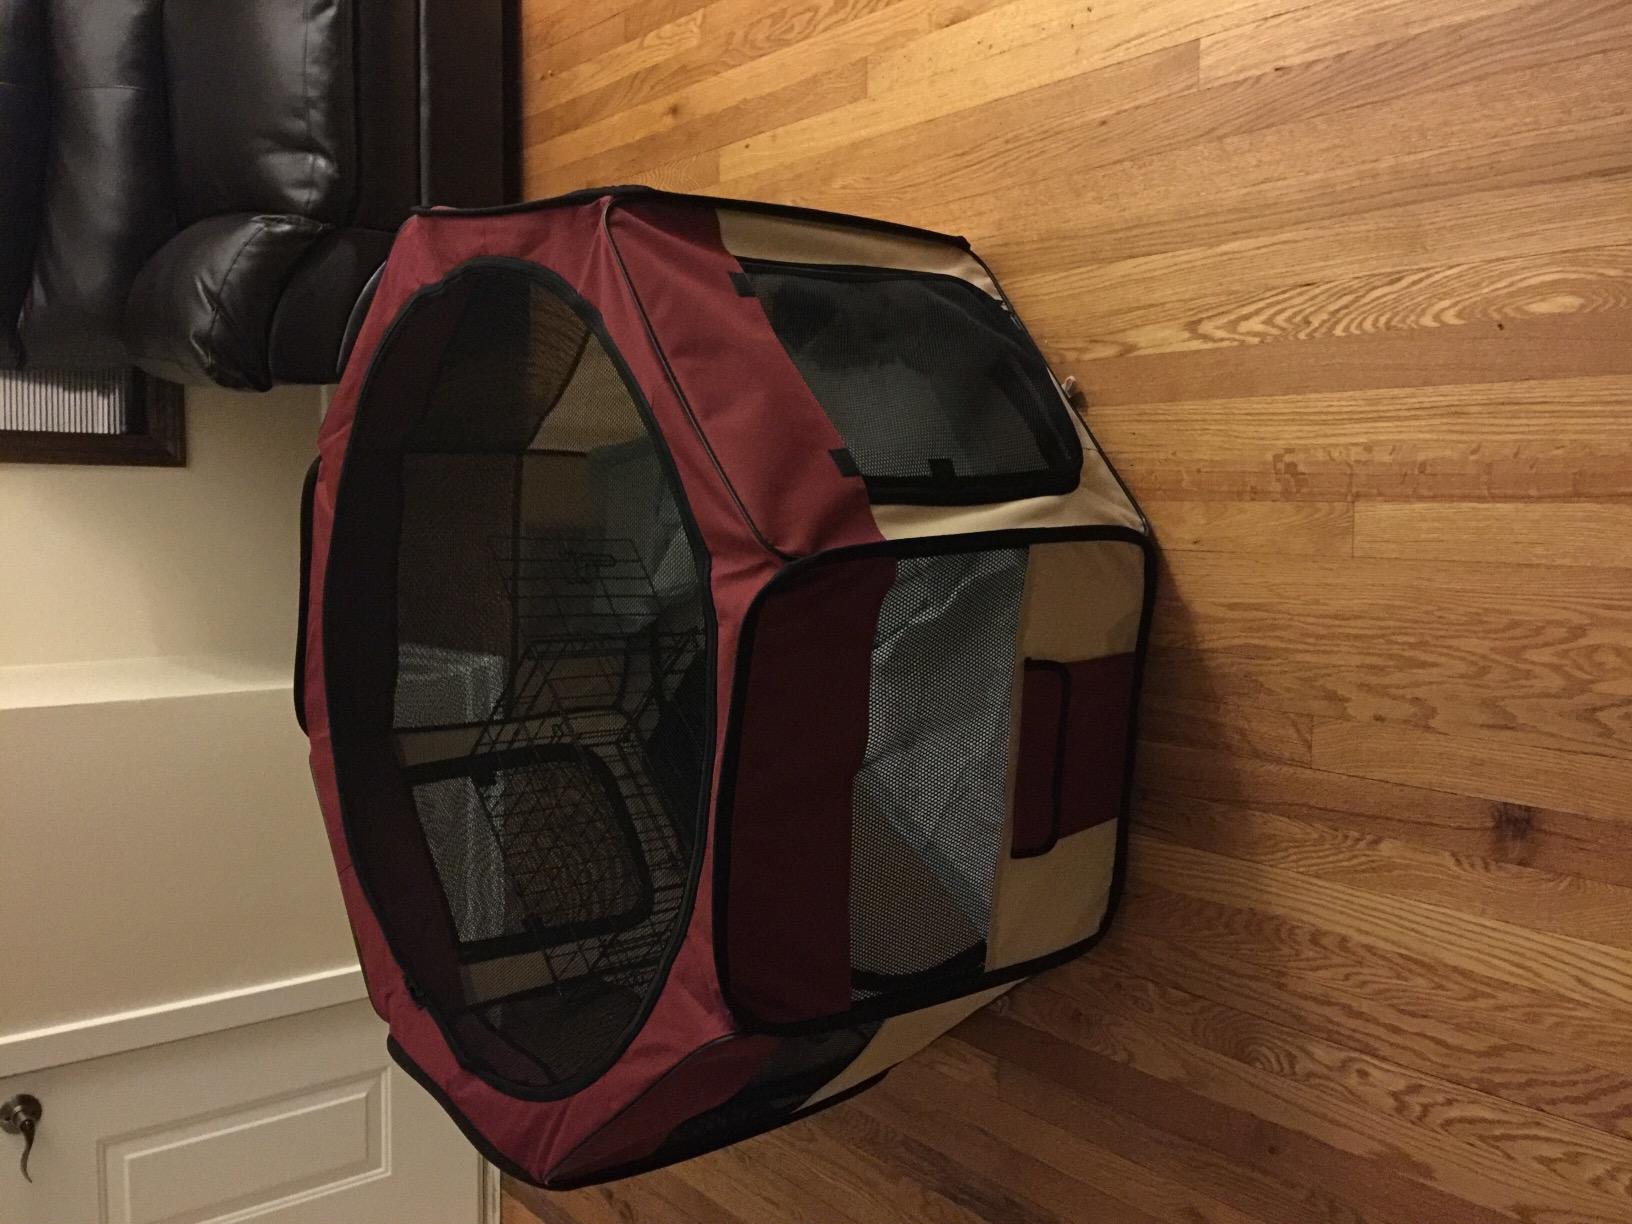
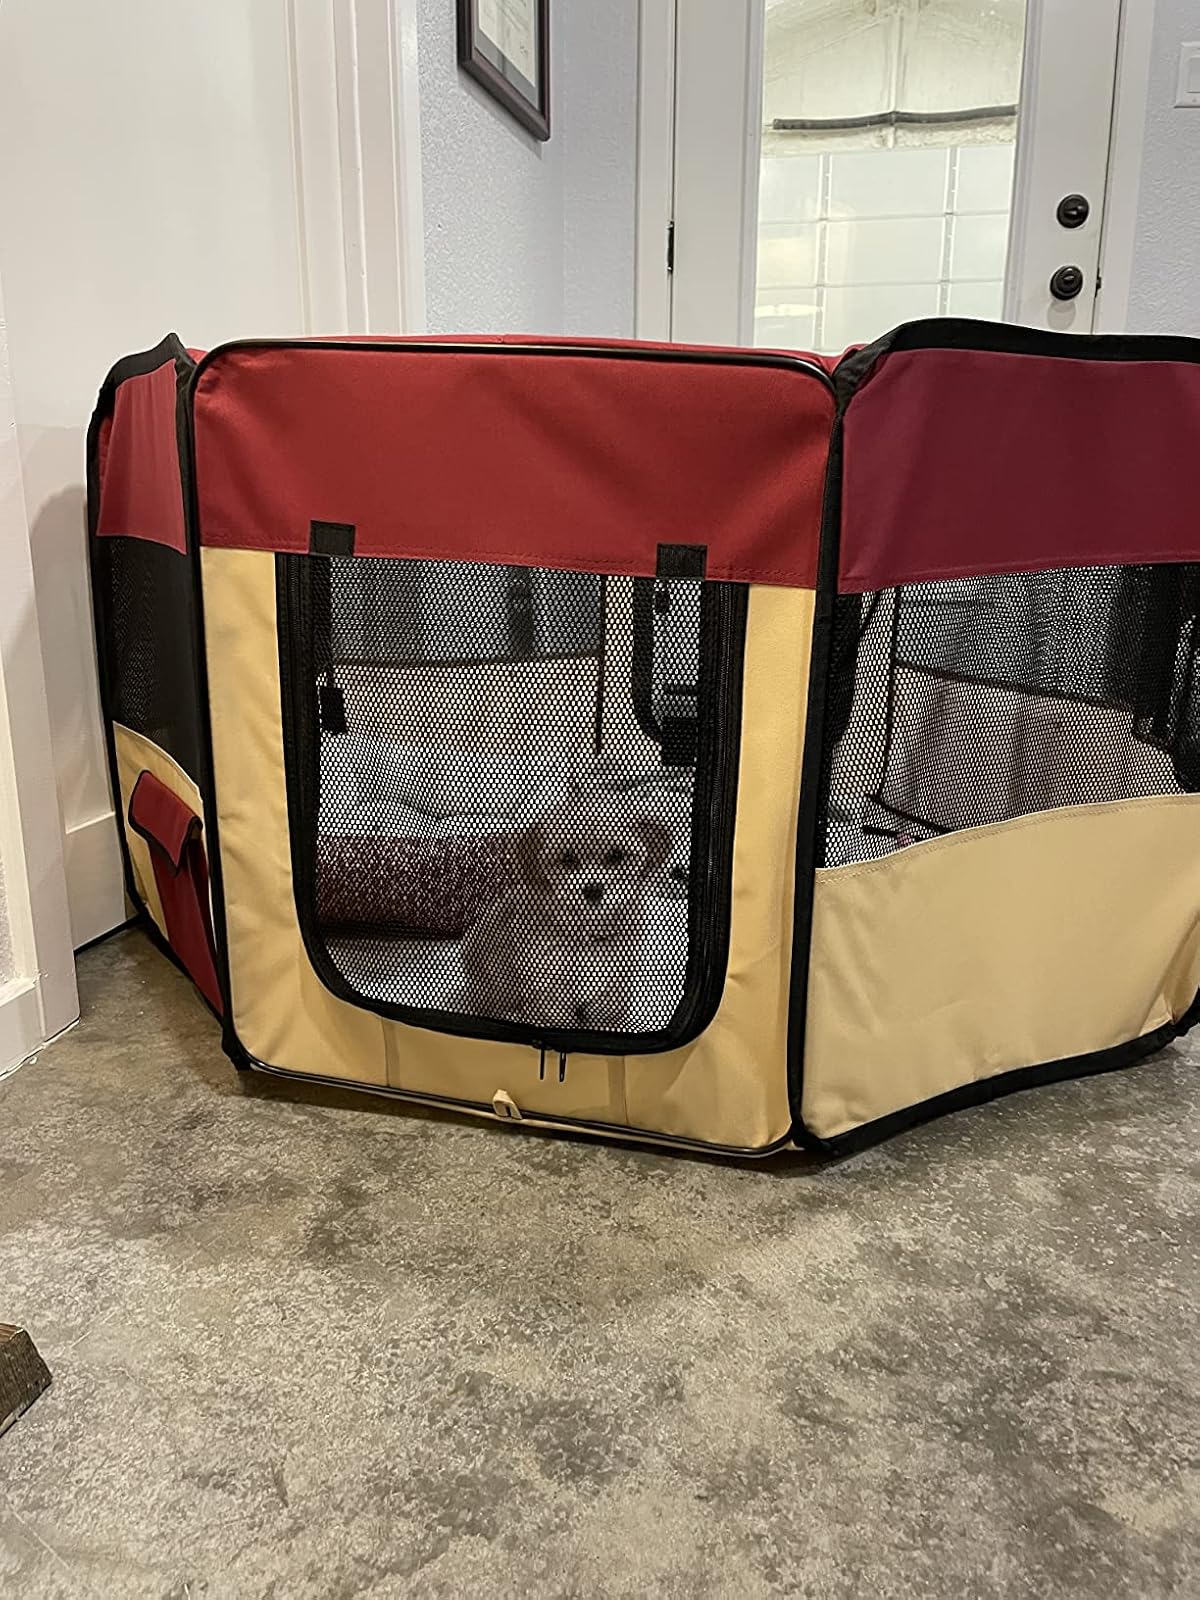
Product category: items_kennel
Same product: yes